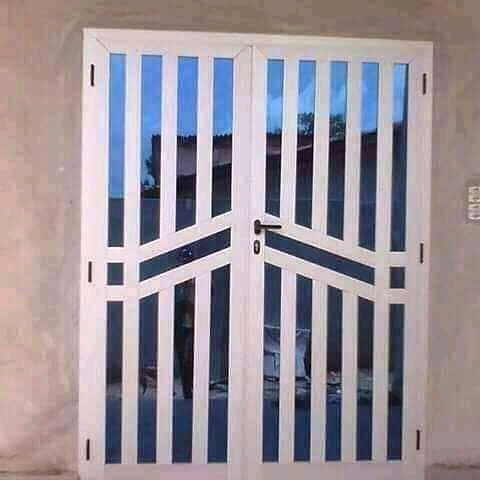
Lii nag nataal la boo xam ne li ci nekk mooy bunt, di ab jaarukaay boo xamante ne sii nit ñi ci lañuy jaar di dugg ak a génn. Bunt nag daa mel ni bunt bu xaw a kii la.